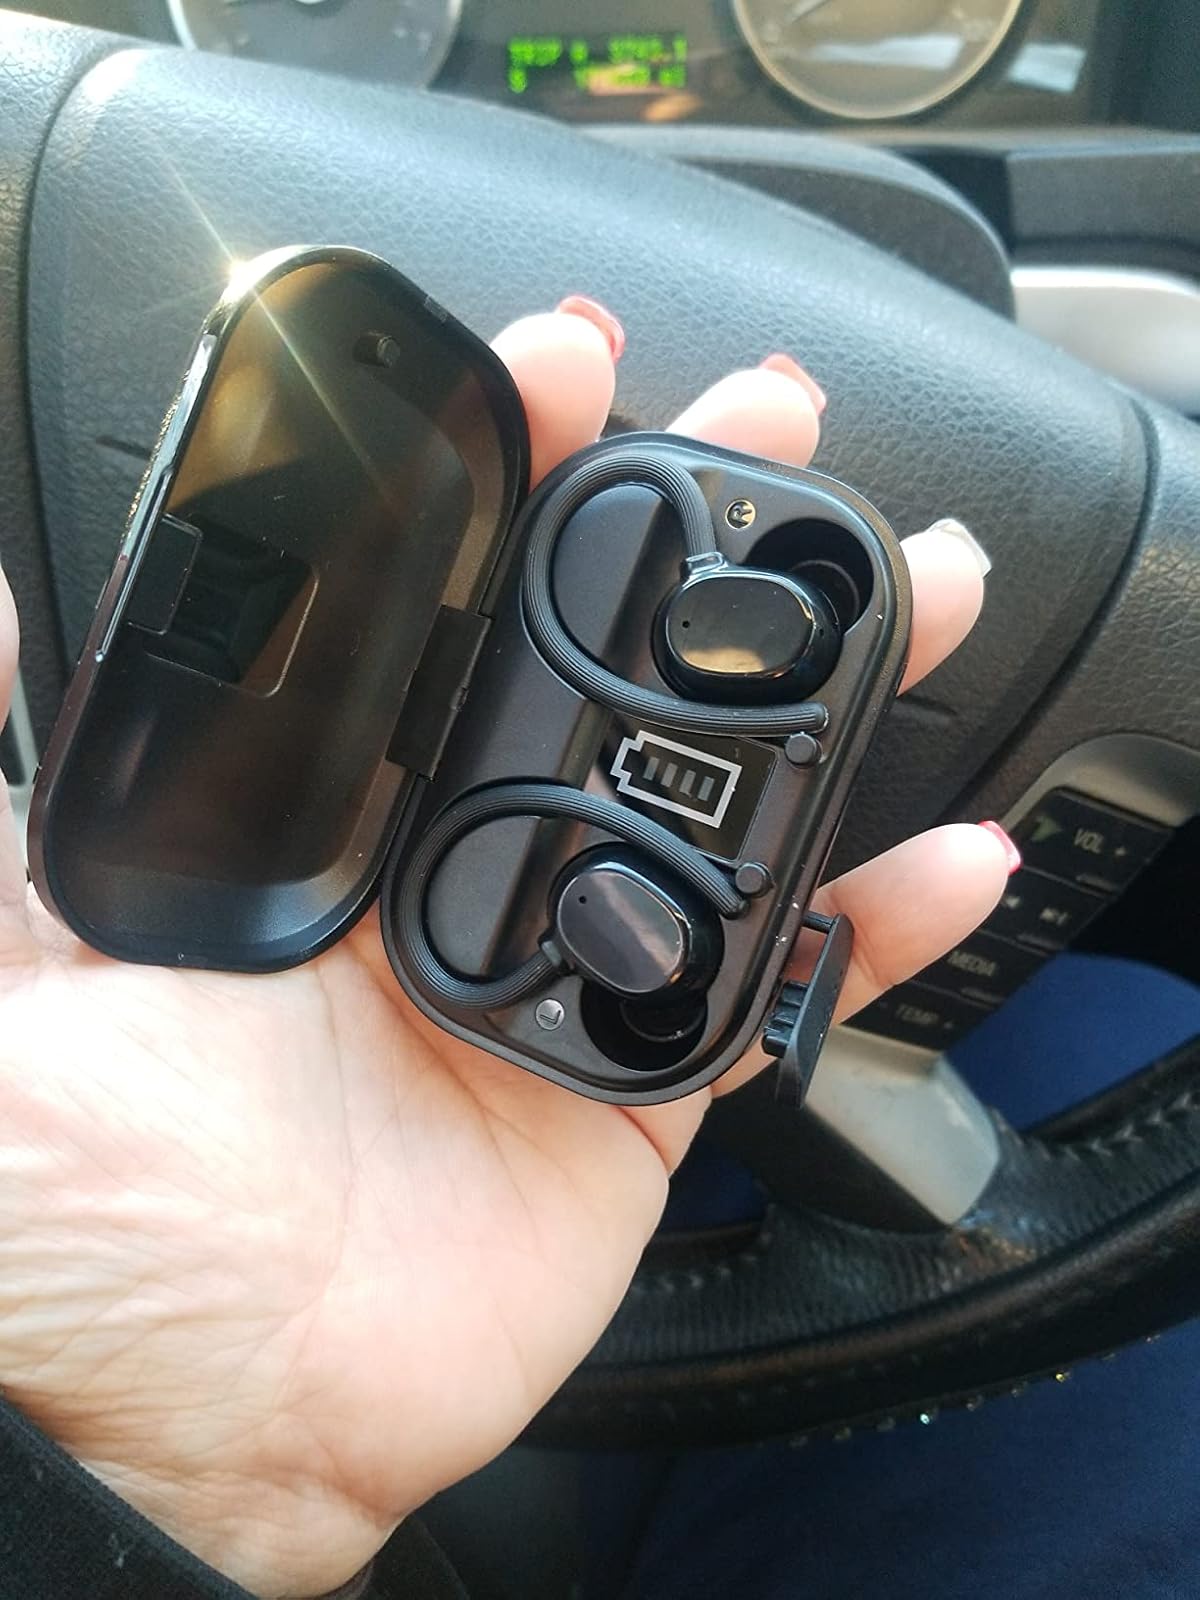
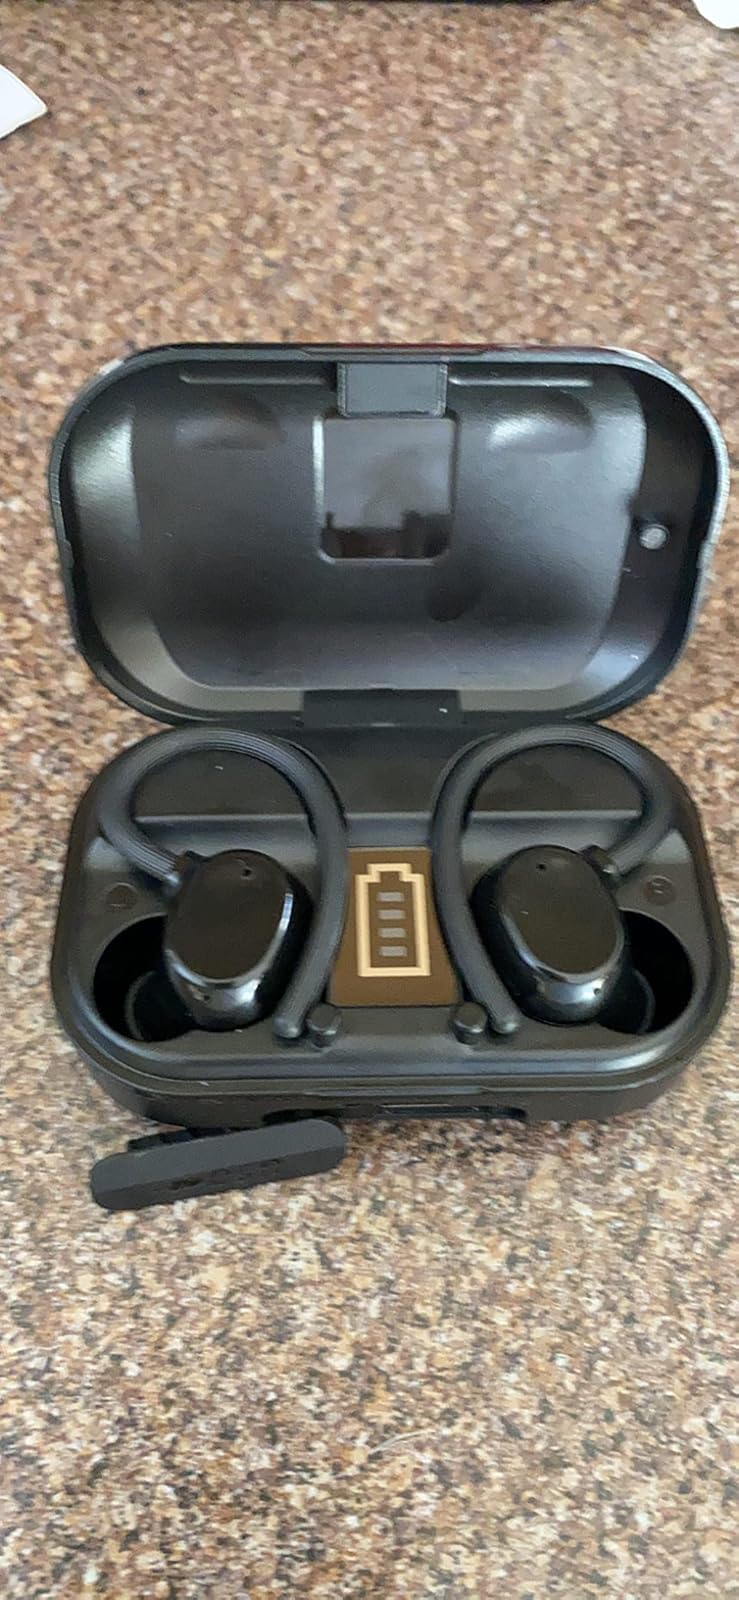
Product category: earbuds
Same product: yes